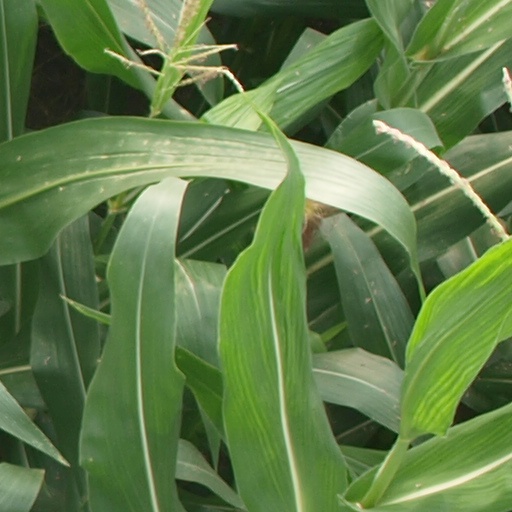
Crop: maize; corn